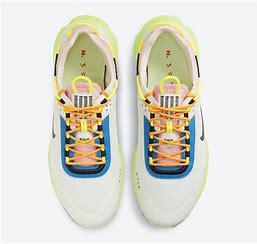
Brand: Nike
Model: React Live